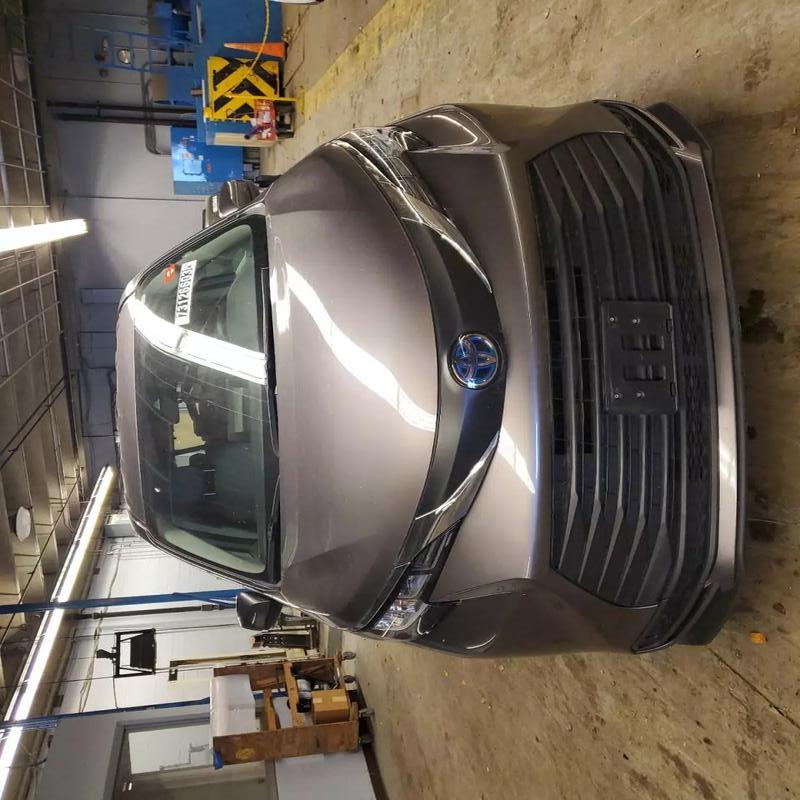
Aucun dommage détecté.
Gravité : aucun